Bunker Bean (film)

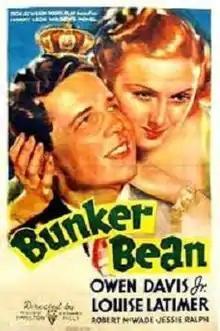
Film poster

Bunker Bean is a 1936 American black-and-white comedy film adapted from Harry Leon Wilson's novel "Bunker Bean" and the subsequent play adaptation, "His Majesty Bunker Bean", by Lee Wilson Dodd. It was directed by William Hamilton and Edward Killy, produced by William Sistrom, and starred Owen Davis, Jr. as the title character. The cast included Lucille Ball as Miss Kelly.